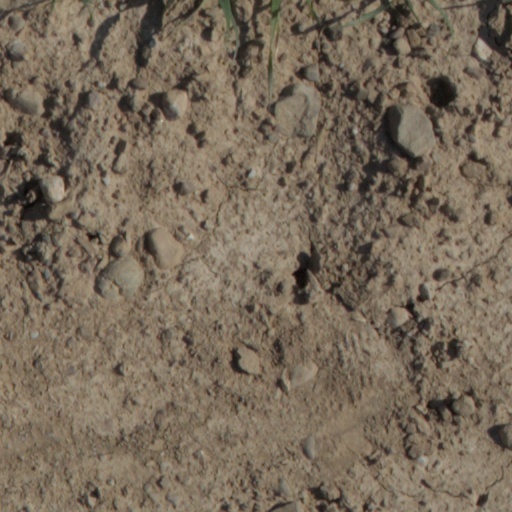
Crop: wheat